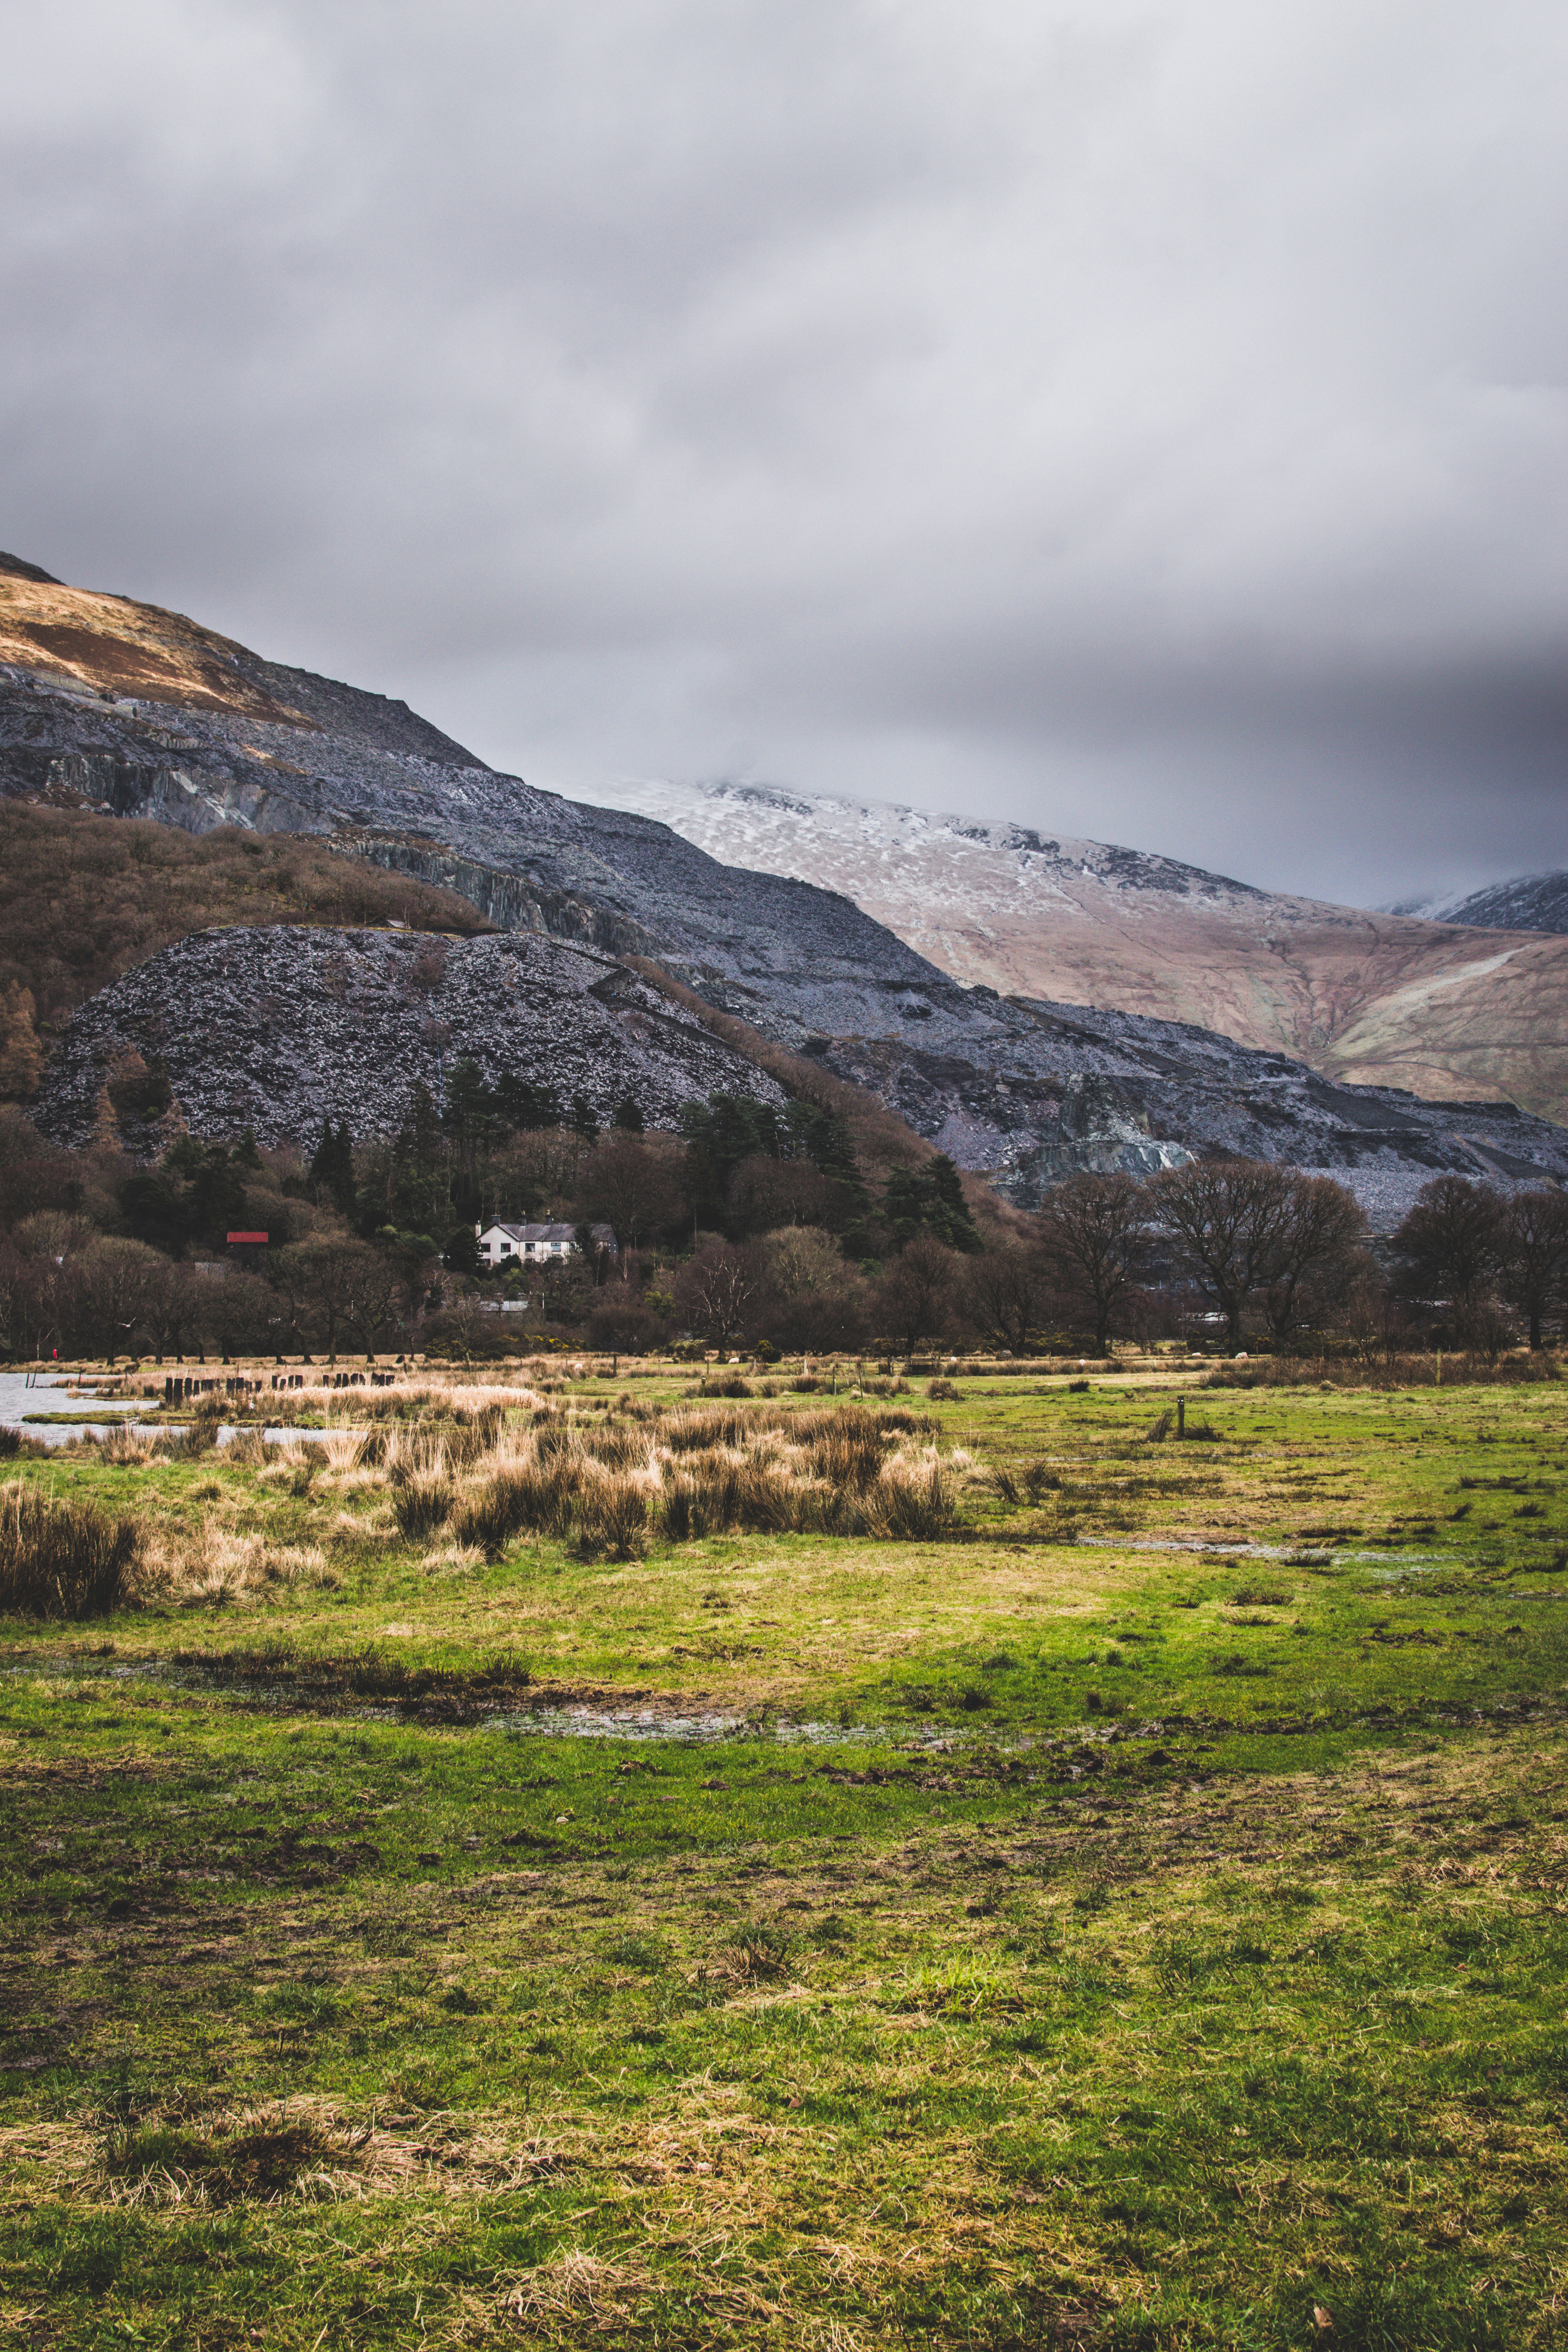
highland, mountainous landforms, sky, mountain, hill, fell, wilderness, grassland, natural environment, grass, cloud, pasture, atmospheric phenomenon, tundra, rural area, tree, landscape, valley, meadow, ecoregion, plain, spring, geology, mountain range, national park, plateau, snow, winter, lake district, sunlight, terrain, rock, loch, lake, steppe, vacation, meteorological phenomenon, road, prairie